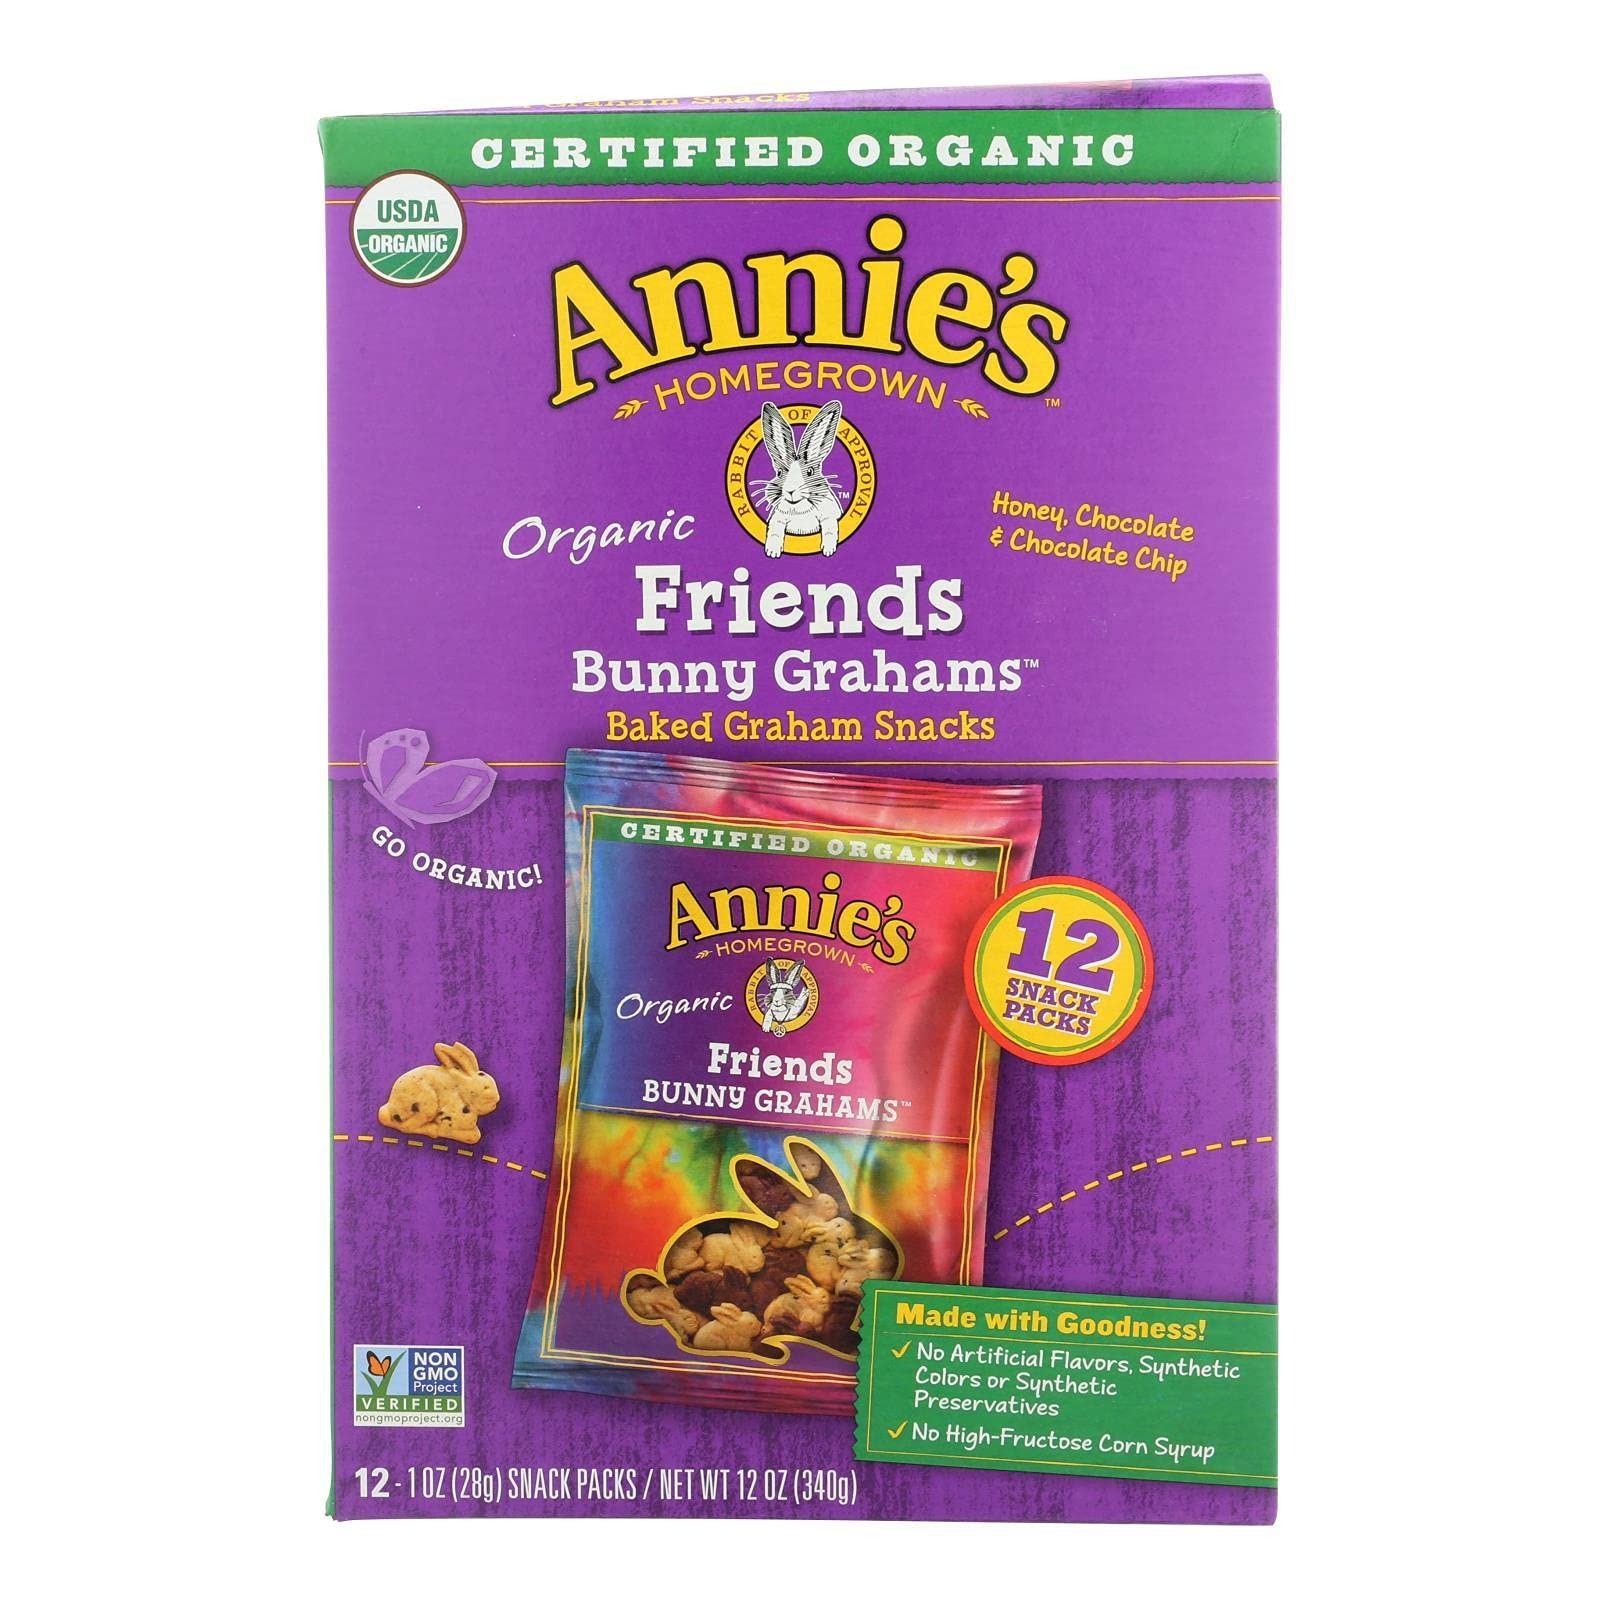
Item Name: ANNIE'S HOMEGROWN, SNK PK, OG2, BNY GRM, FRD, 12, Pack of 4, Size 12/1 OZ - No Artificial Ingredients GMO Free 95%+ Organic4
Value: 1.0
Unit: Count

Price: 10.985